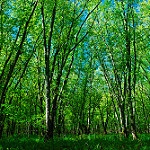
Label: forest